Rupea Fortress

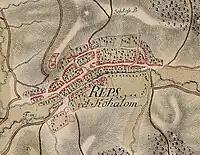
Rupea ("Reps") with a mention of its fortress ("Schloß") in the Josephine map of Transylvania

The first written mention of the fortress dates from 1324, under the name "castrum Kuholm", when the Saxons revolting against King Charles I of Hungary took refuge inside the fortress. In the 14th century it had a key strategic role, being the main linking point between Transylvania, Moldavia and Wallachia. Between 1432 and 1437 the fortress was attacked and robbed by Turks, and finally abandoned in 1643 after a devastating fire turned it into ruins. At the end of the same century, Saxons returned to the fortress to seek refuge. This time, the fortress was handed over to the Habsburg armies without armed resistance.